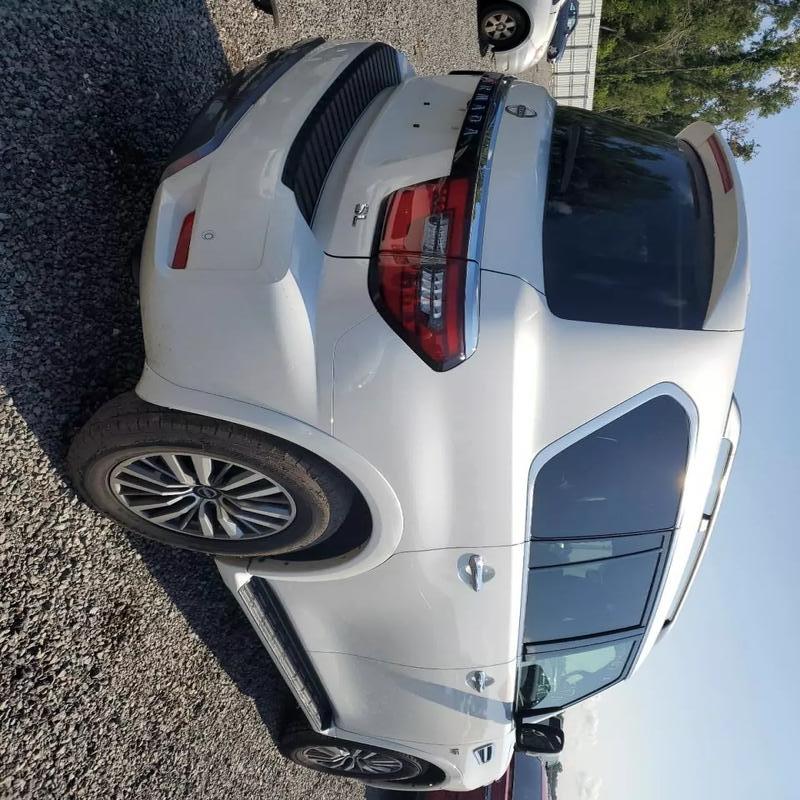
Aucun dommage détecté.
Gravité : aucun